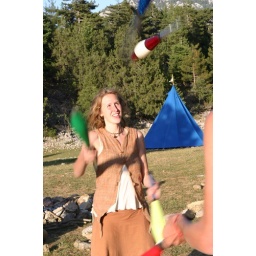
juggling girl in a colorful scene